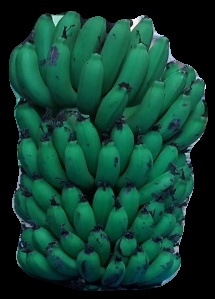
Variety: pachbale
Grade: grade2